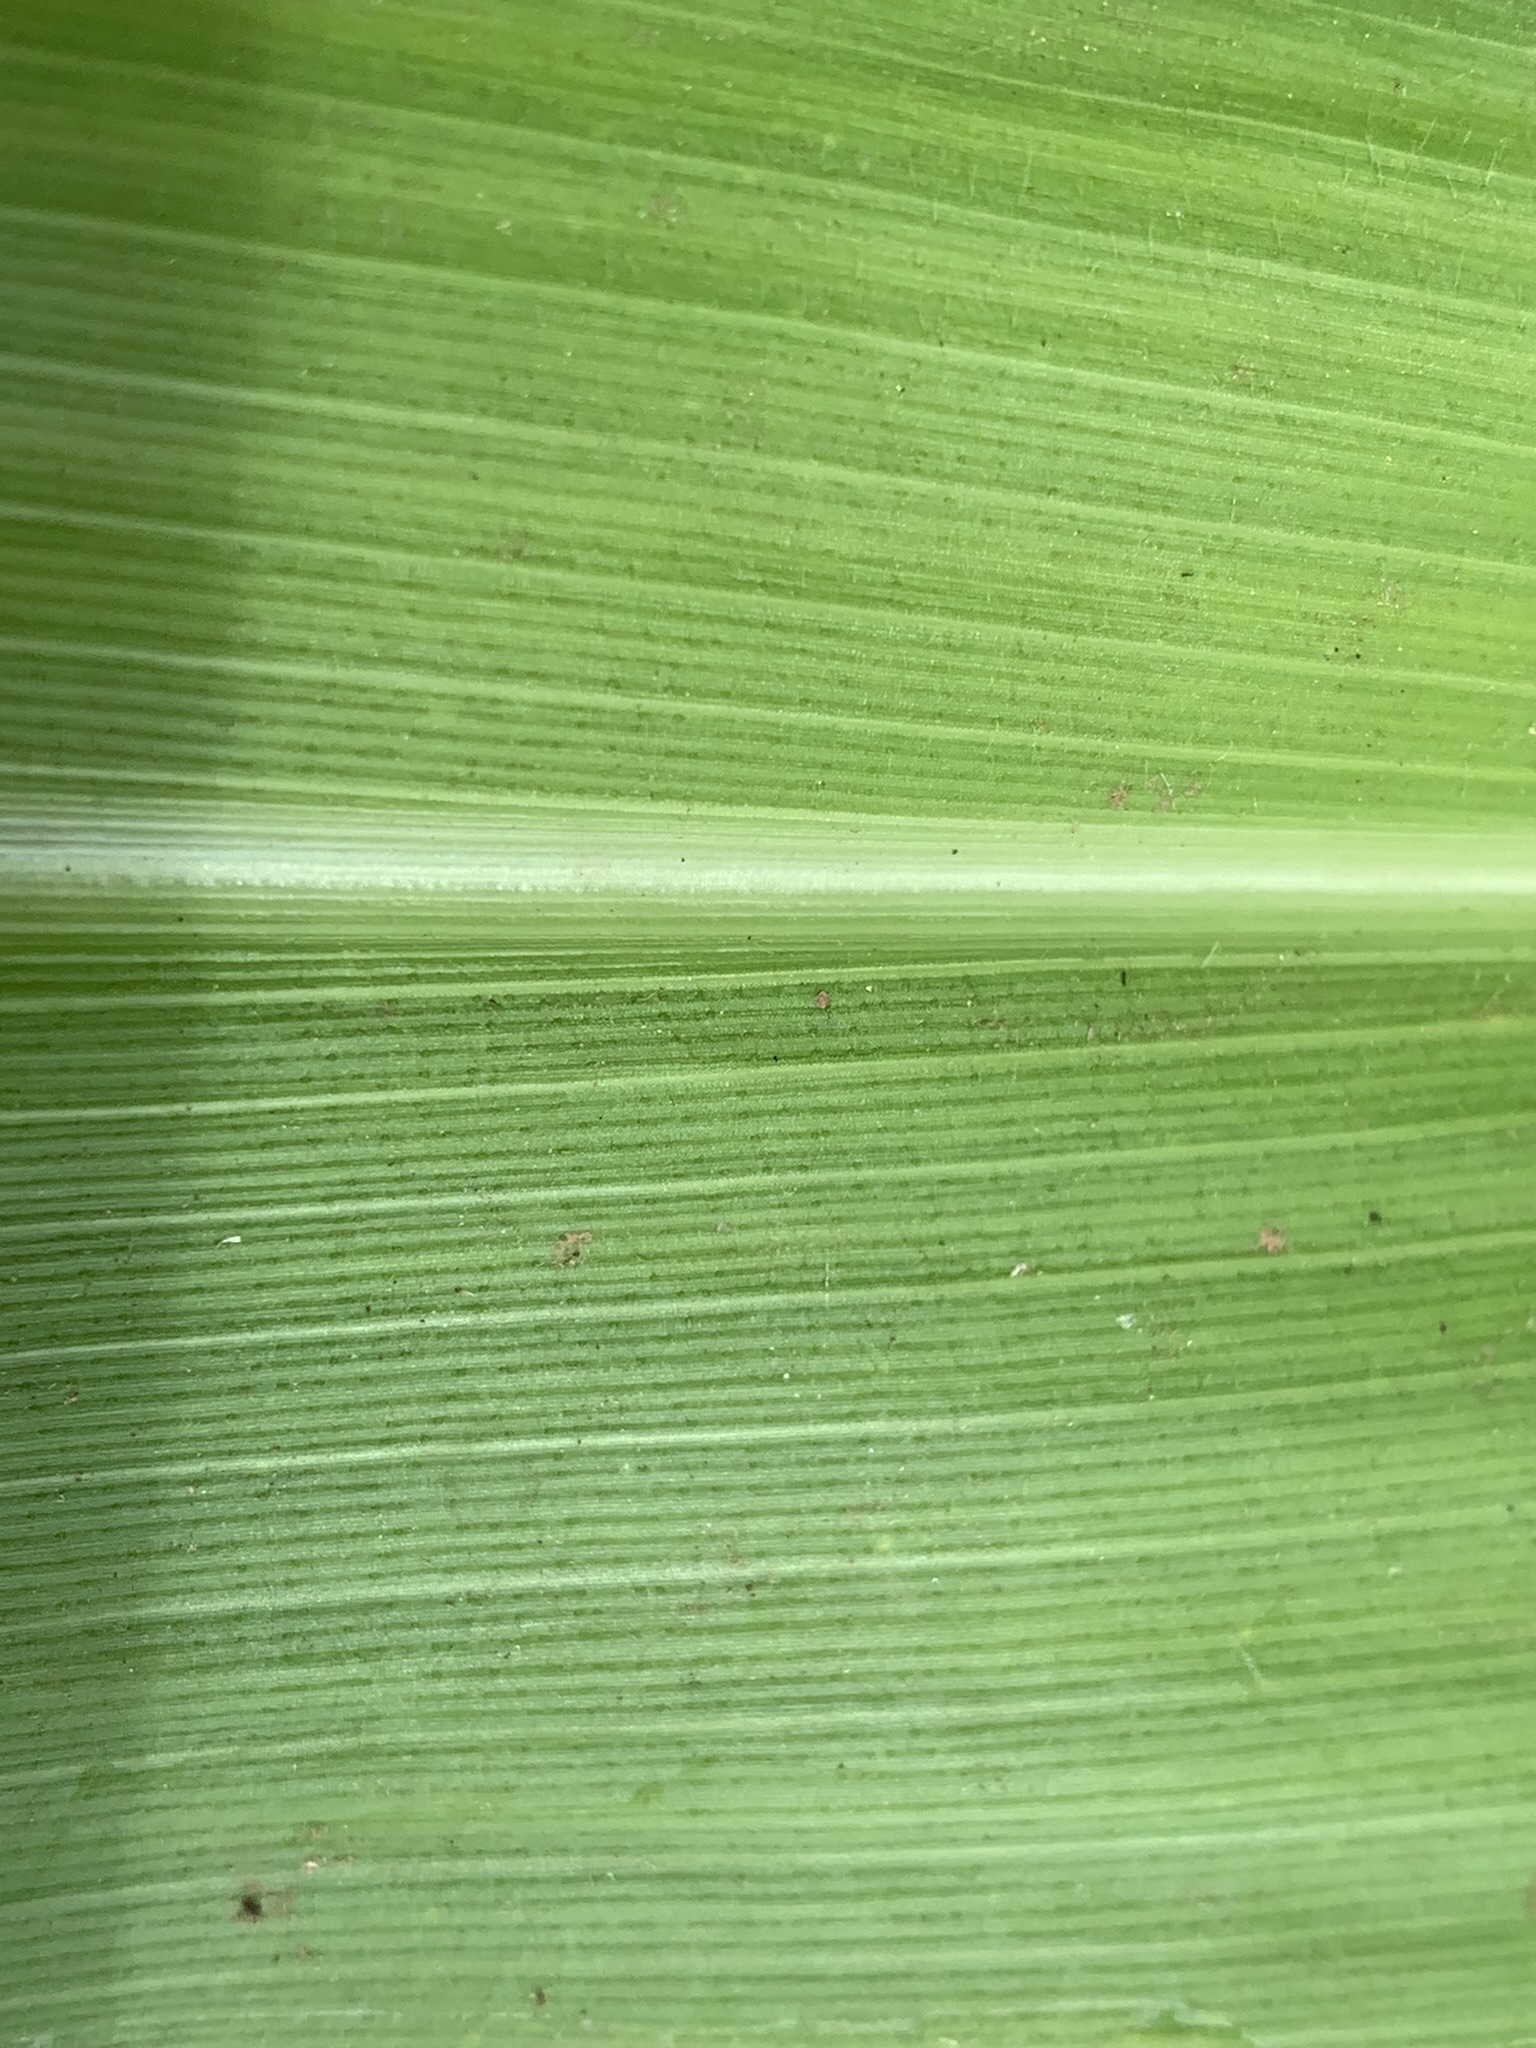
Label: Healthy